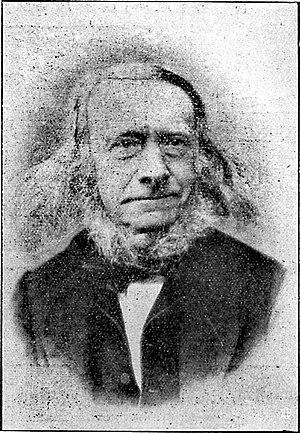
Carl Julius Milde est un peintre et restaurateur d'art allemand.